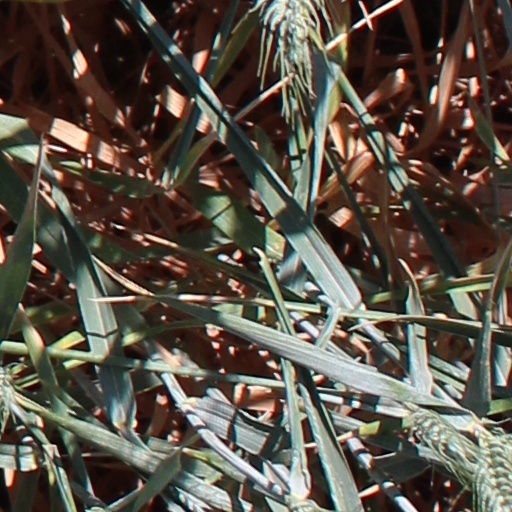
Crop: wheat